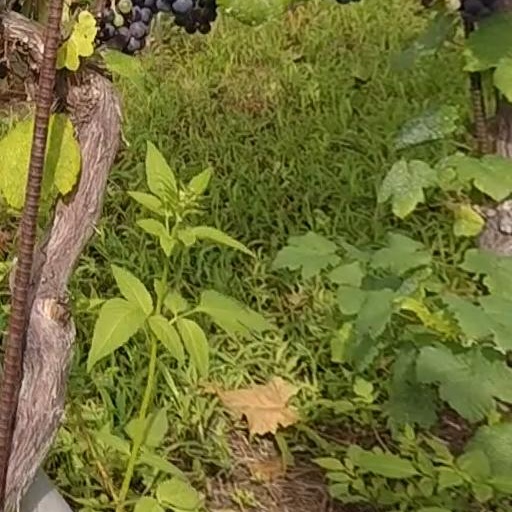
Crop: grape